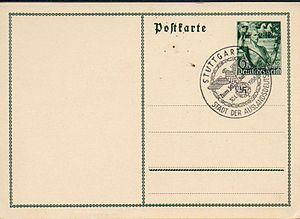
Plusieurs villes du Reich allemand obtiennent pendant la période nazie un titre honorifique, qui peut renvoyer au rôle particulier joué par la ville dans l'ascension du nazisme comme à l'importance historique de la ville. Certains titres sont officieux, d'autres approuvés par Hitler lui-même.